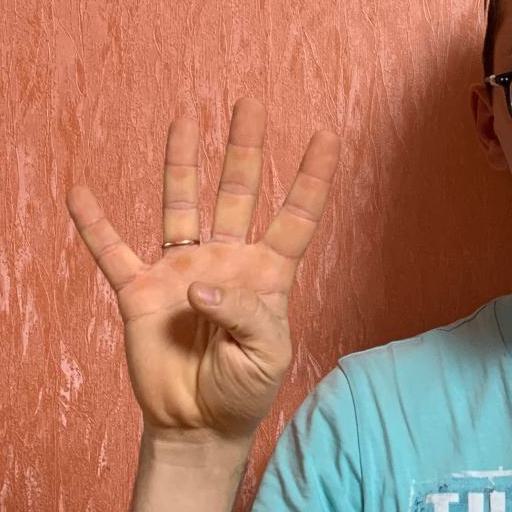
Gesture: four